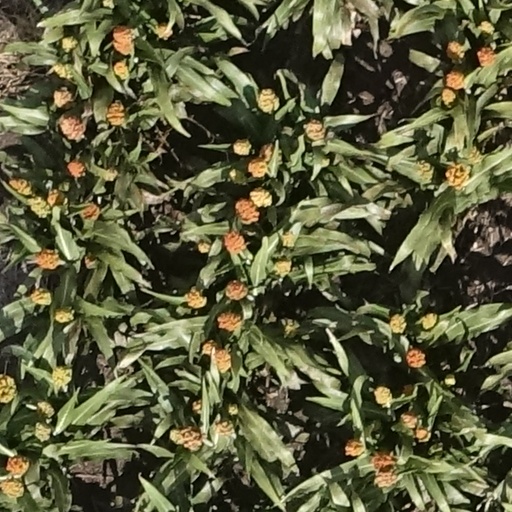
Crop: sorghum